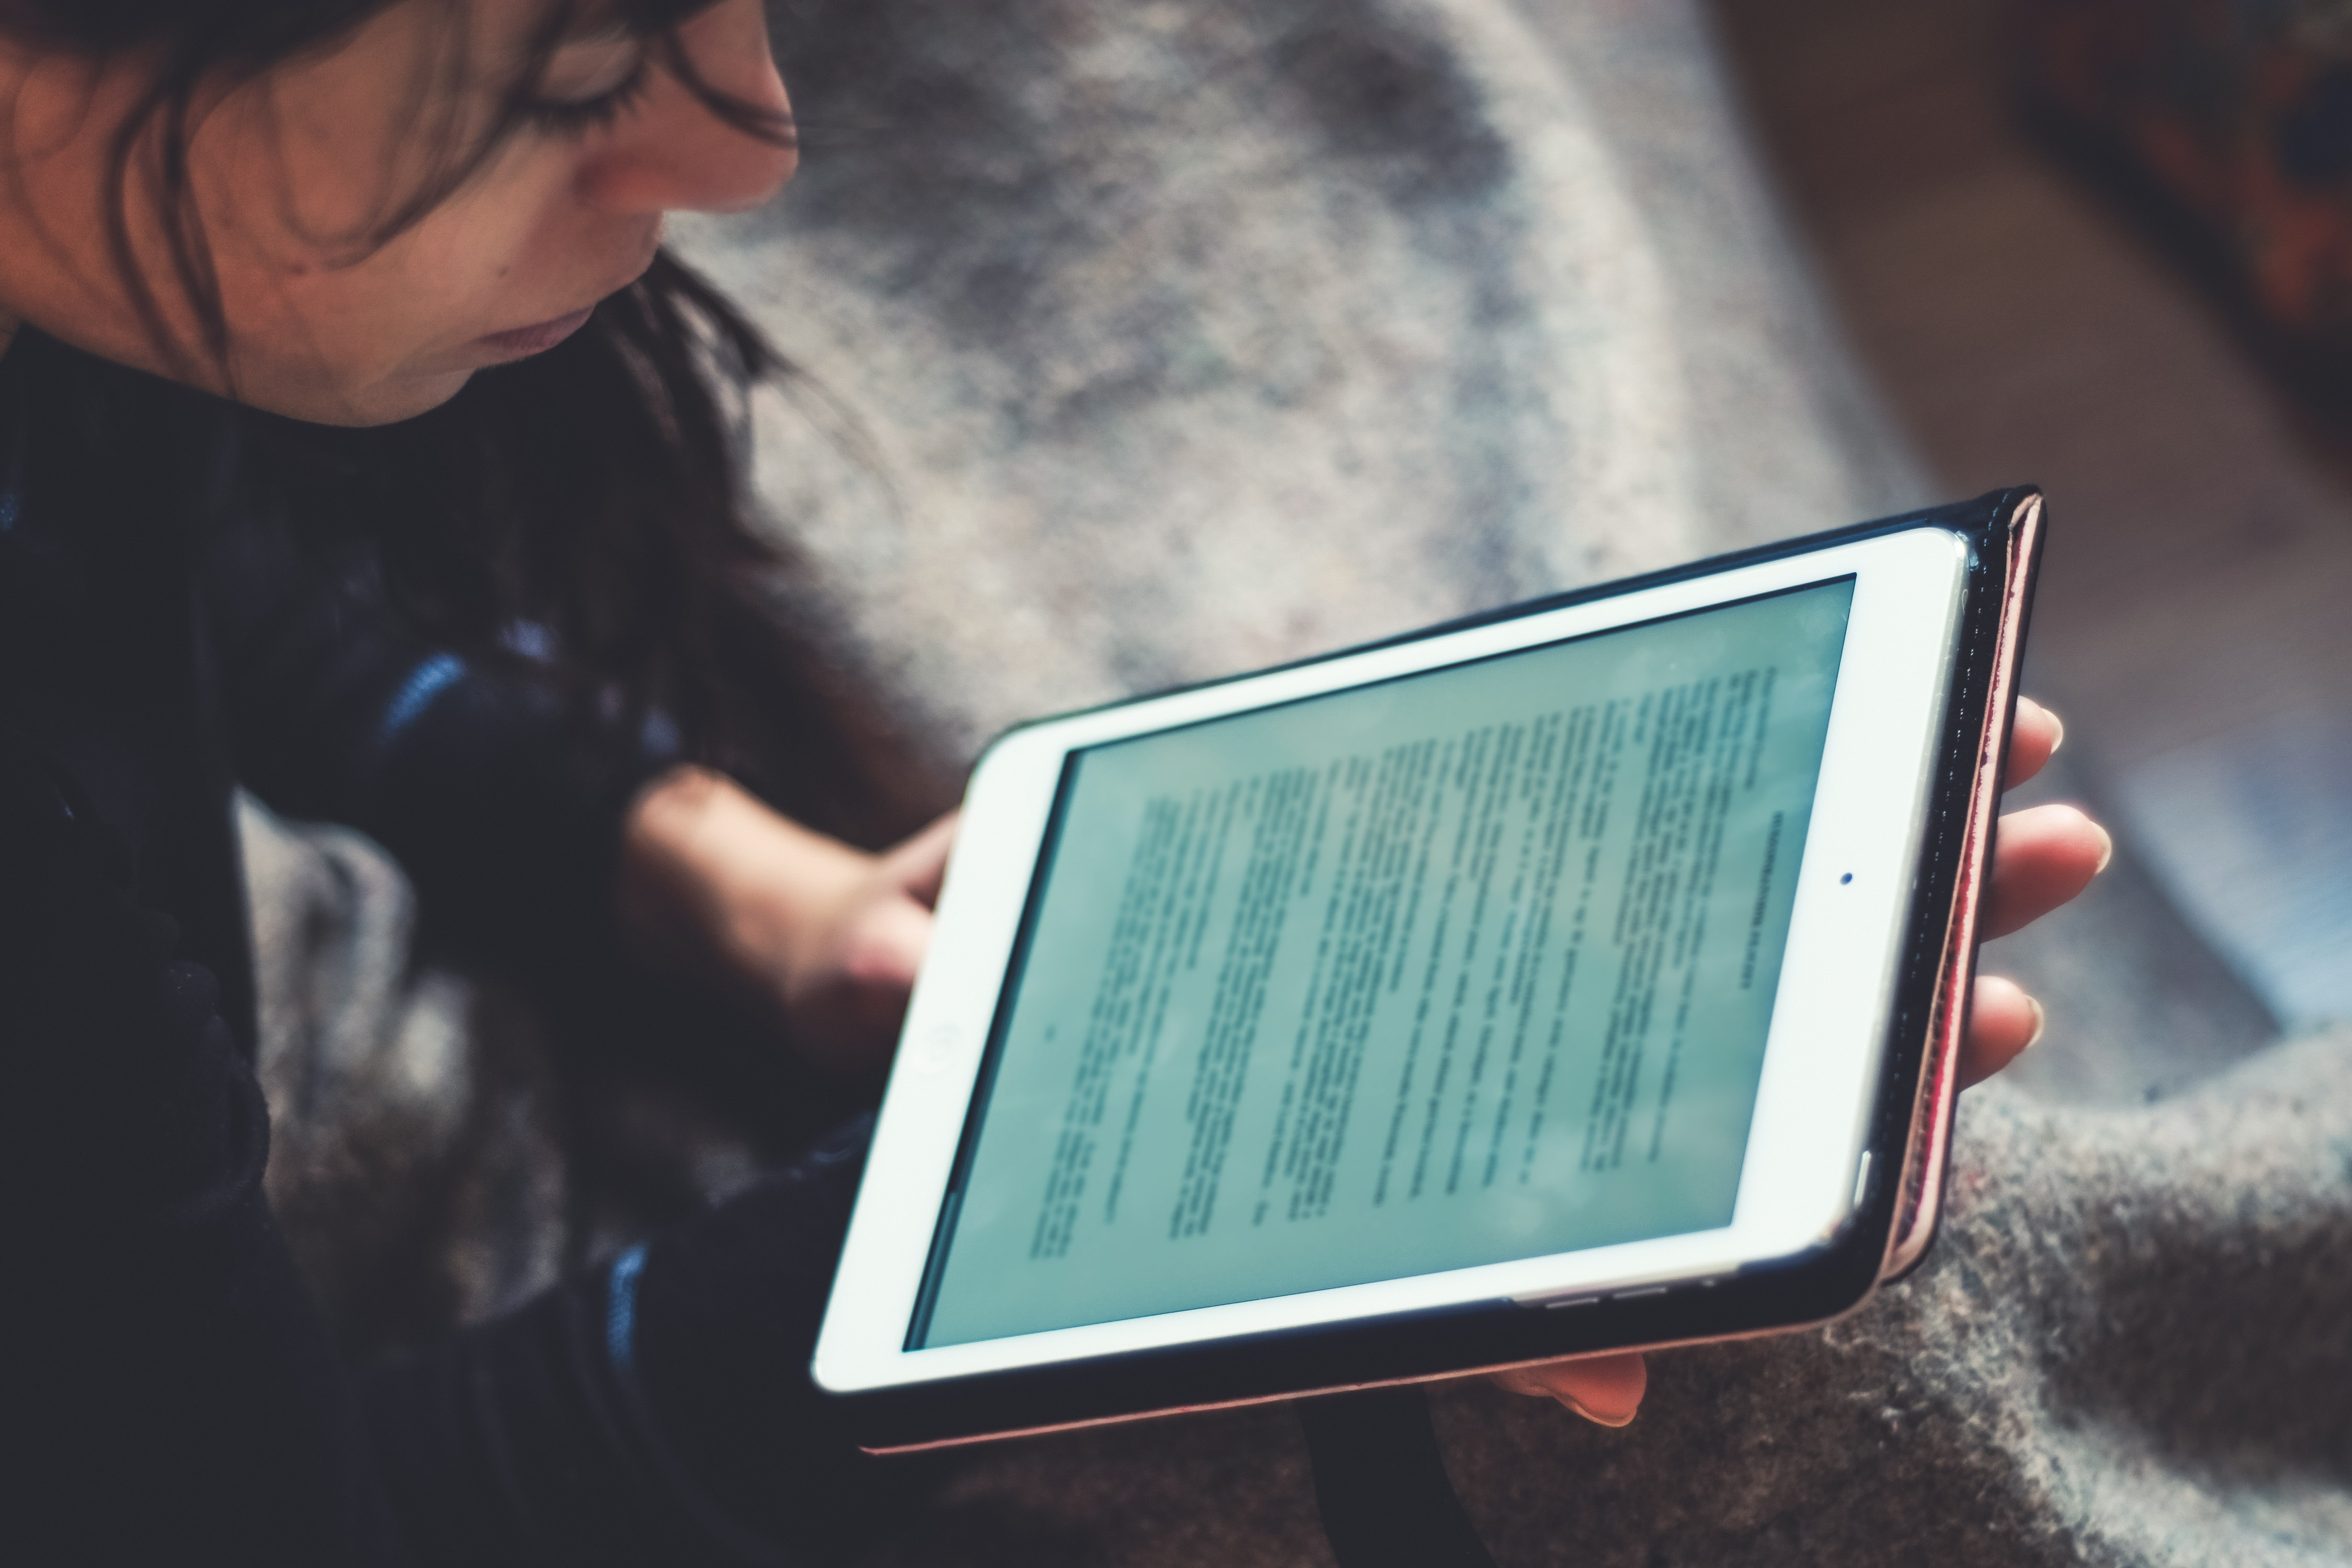
screen, book, read, person, people, technology, interior, home, reading, internet, touch, tablet, color, gadget, blue, room, modern, device, education, monitor, study, display, digital, learn, touchscreen, studying, learning, information, wireless, online, knowledge, mockup, e learning